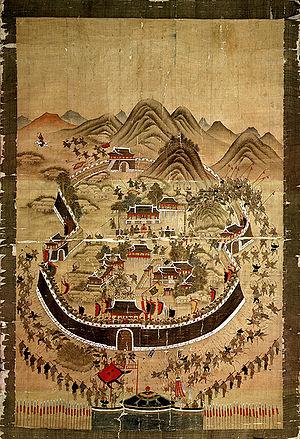
Le siège de Pusan ou siège de Busan est une bataille qui se tient à Pusan les 13 et 14 avril 1592, entre les forces japonaises et coréennes. Avec Dadaejin, Busan est le site de la première bataille de la guerre Imjin.
Le siège de Dongrae est une des premières batailles de la guerre Imjin.